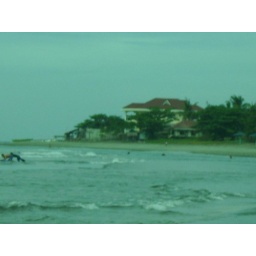
house near the beach